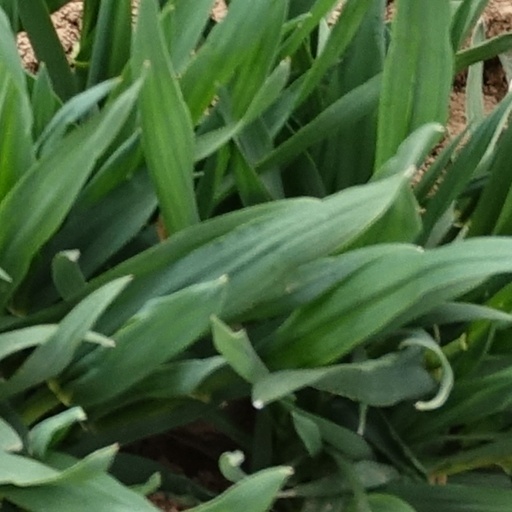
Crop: wheat